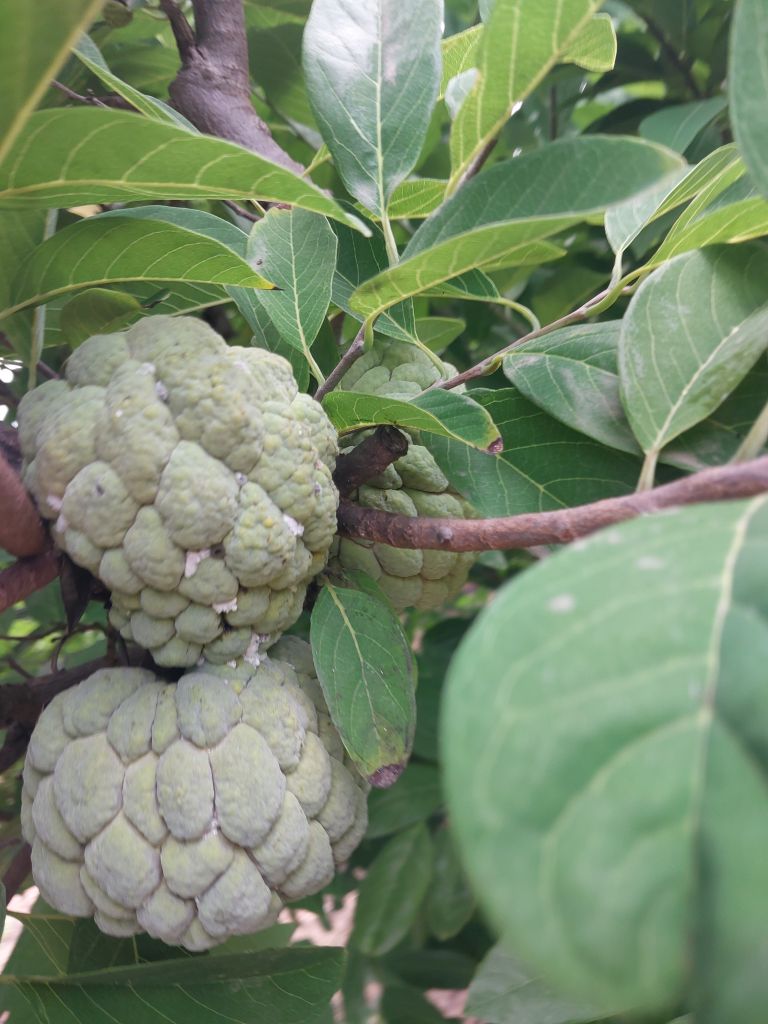
Disease label: Mealy Bug